History of Strasbourg

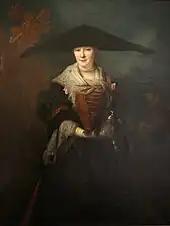
"La belle Strasbourgeoise", by Nicolas de Largillière, 1703: elements of tracht and French fashions worn with aplomb, embody the independent culture of Strasbourg's high bourgeoisie

After the reform of the Imperial constitution in the early sixteenth century and the establishment of Imperial Circles, Strasbourg was part of the Upper Rhenish Circle, a corporation of Imperial estates in the southwest of Holy Roman Empire, mainly responsible for maintaining troops, supervising coining, and ensuring public security.